Luke Thompson (rugby league)

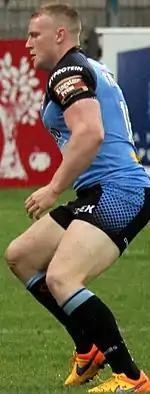
Thompson playing for St Helens in 2015

Thompson played 20 games for St Helens during the 2015 Super League season, including their Super 8s campaign.